Mam'zelle Spahi

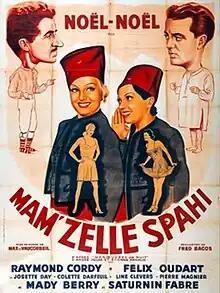

Mam'zelle Spahi is a 1934 French comedy film directed by Max de Vaucorbeil and starring Noël-Noël, Raymond Cordy and Josette Day. It was produced and distributed by the French subsidiary of Fox Film. It was shot at the Joinville Studios of Pathé-Natan in Paris.